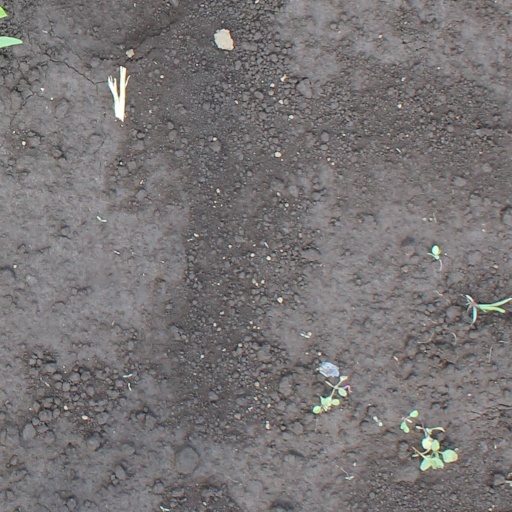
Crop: soybean